Anti-austerity movement in Spain

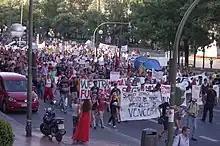
All columns of the Indignant People's March unite in Puerta del Sol on 23 July.

After a month-long walk, the columns of the Indignant People's March joined in Puerta del Sol, where the movement first emerged. Thousands collapsed the main entrances of Madrid in an improvised demonstration, as sympathizers from Madrid and all over Spain joined the walkers.